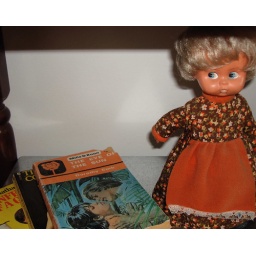
Musical doll money box and old romance novels, under side table in lounge.